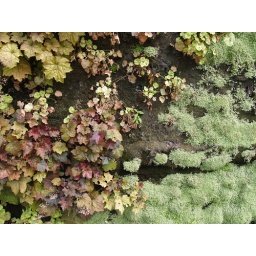
This is a closeup section of the house near the Effiel tower with all the plants growing on it.